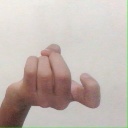
अक्षर: ज